Tula Lotay

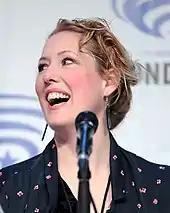
Lotay at WonderCon 2022

She illustrated issue No. 13 of "The Wicked + The Divine", which was published in 2015 and nominated for a GLAAD Media Award for Outstanding Comic Book.